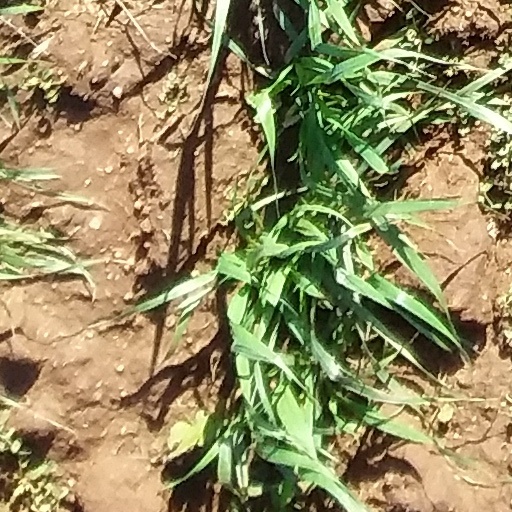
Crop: wheat